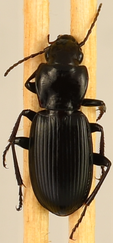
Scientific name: Pterostichus protractus
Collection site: Rocky Mountains NEON (RMNP), plot RMNP_016